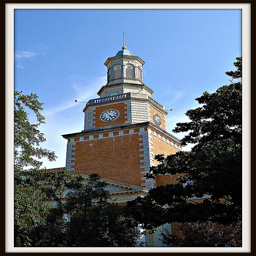
A tower that has a clock on the side of it.
A building with a clock on the side and front of it.
A clock tower that is in the center of the picture with trees.
A red brick and stone clock tower.
A large clock tower with a small room on top and a lightning rod.